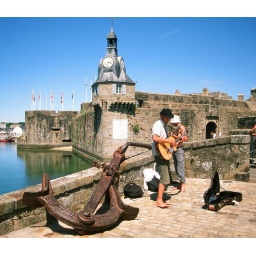
Two cool dues busking in their bare feet in the castle at Concarneau